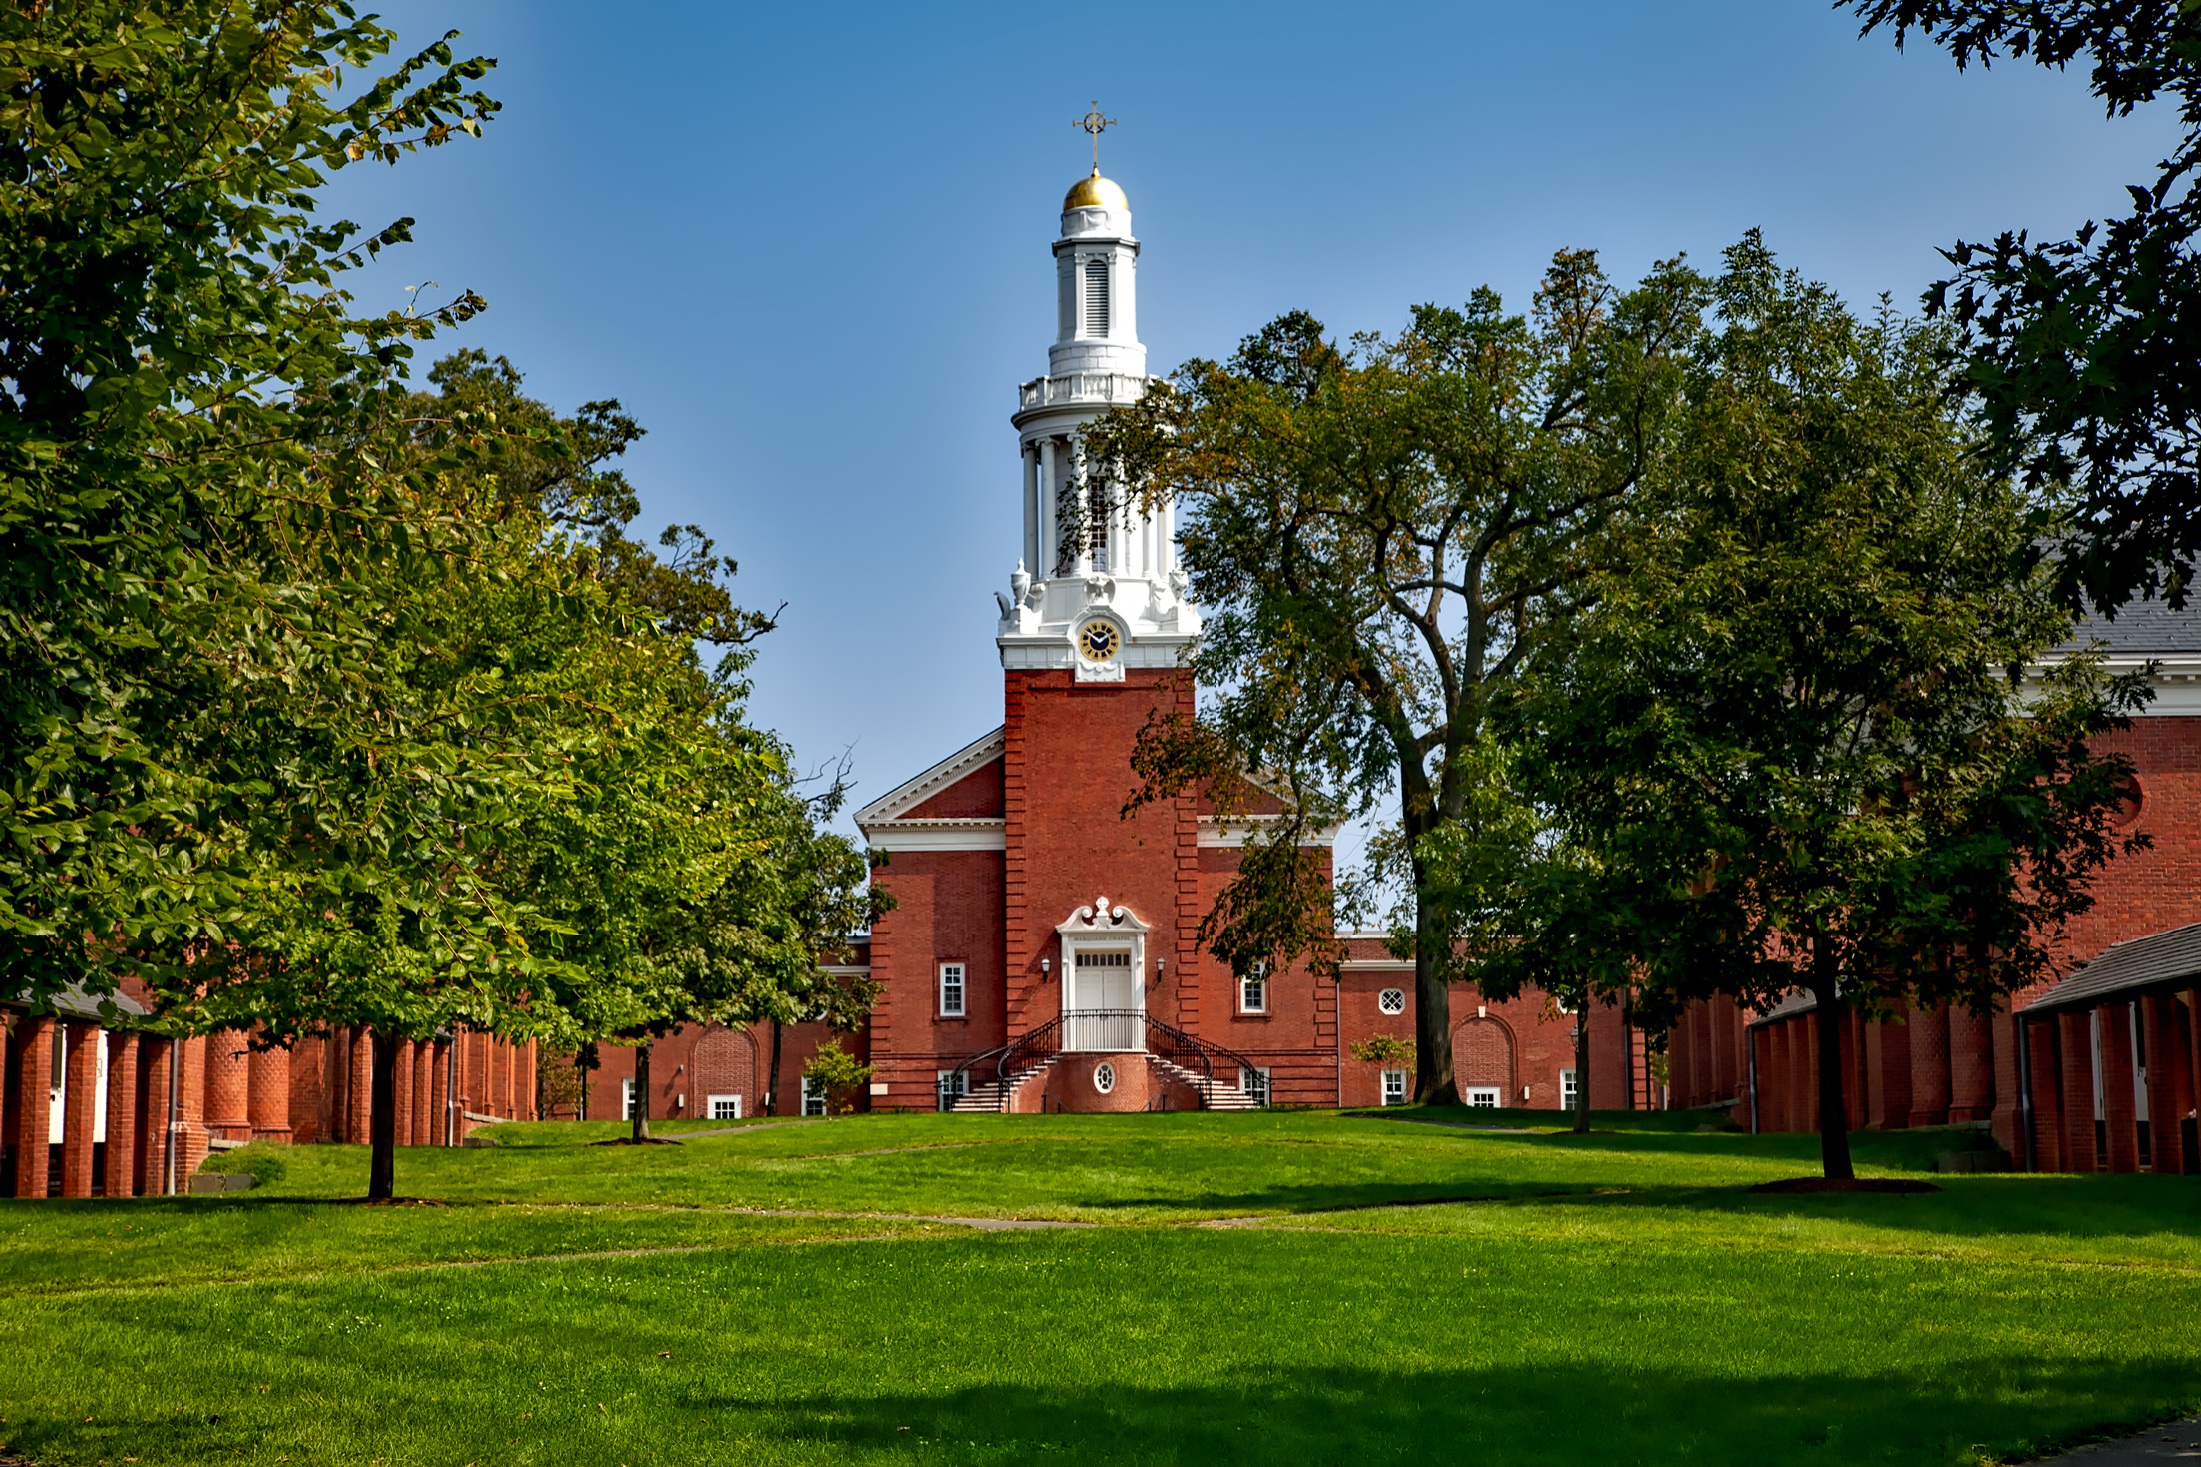
landscape, architecture, building, chateau, old, tower, religion, church, historic, place of worship, education, hdr, buildings, faith, monastery, prayer, worship, famous, campus, estate, colleges, schools, landmarks, ivy league, stately home, exclusive, connecticut, universities, yale university, new haven, marquand chapel